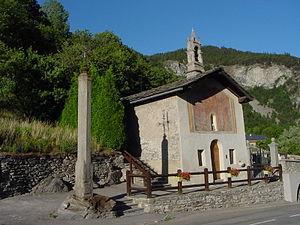
Chapelle Notre-Dame-de-la-Pitié du cimetière de Saint-André, Savoie.
Saint-André est une commune française située dans le département de la Savoie, en région Auvergne-Rhône-Alpes.